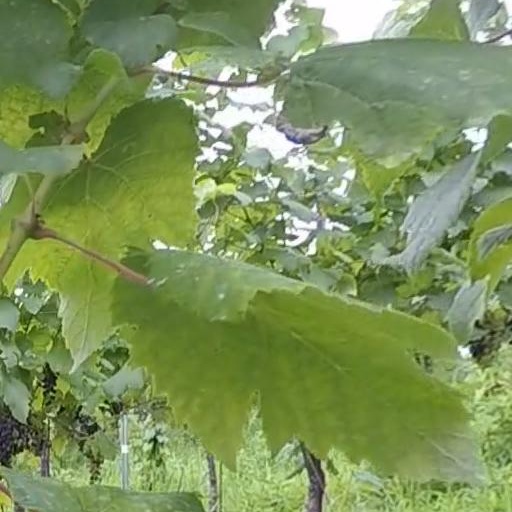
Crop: grape